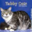
Label: cat